Israel at the 2020 Summer Olympics

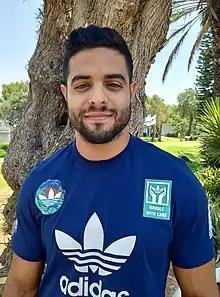
Sagi Muki

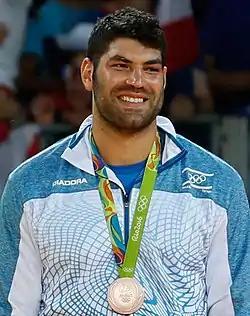
Or Sasson

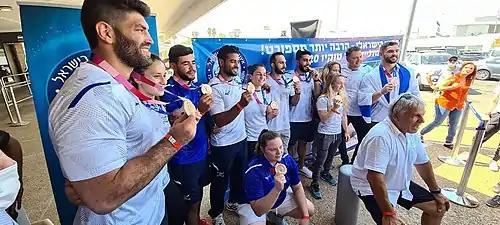
The Israel national judo team members, wearing their bronze medals from the 2020 Summer Olympics Mixed Team event in 2021

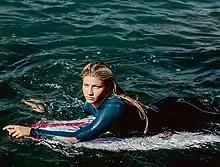
Anat Lelior

Israel qualified a squad of 12 judoka (six men and six women) for each of the following weight classes at the Games by the IJF World Ranking List of 28 June 2021.